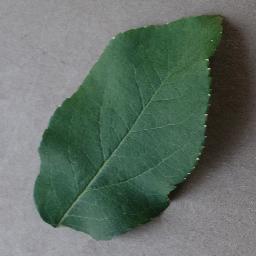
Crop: apple
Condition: healthy